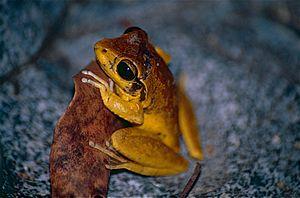
Dryopsophus wilcoxi est une espèce d'amphibiens de la famille des Pelodryadidae.